Capture of Alhóndiga de Granaditas

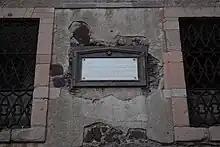
Commemorative plaque: "Entering of the independent army to Guanajuato and taking of this building. September 28th, 1810."

Upon seeing the quartermaster dead, one of Riaño's advisors suggested to Lieutenant Barceló the surrender, and that he, as second in command, should take the reins of the situation. Barceló flatly refused, stating that it was a combat and that the military authority, which he represented, was superior to the civilian one at that time of war. However, Riaño's advisor got a white handkerchief and tied it to a rifle of a soldier fallen in combat. He began to wave his new peace flag and when the insurgents saw it, they realized that the Spaniards had decided to surrender. Hidalgo ordered a ceasefire and sent Allende to negotiate with the defeated.